Ante Čačić

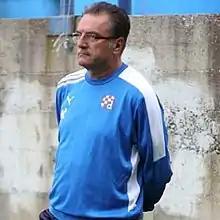
Čačić as manager of Dinamo Zagreb in 2011

Ante Čačić (born 29 September 1953) is a Croatian professional football manager who was most recently manager of Croatian Football League club Dinamo Zagreb.